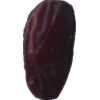
Label: dates